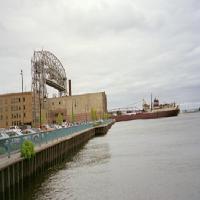
Weather: cloudy or overcast